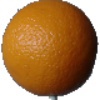
Label: orange